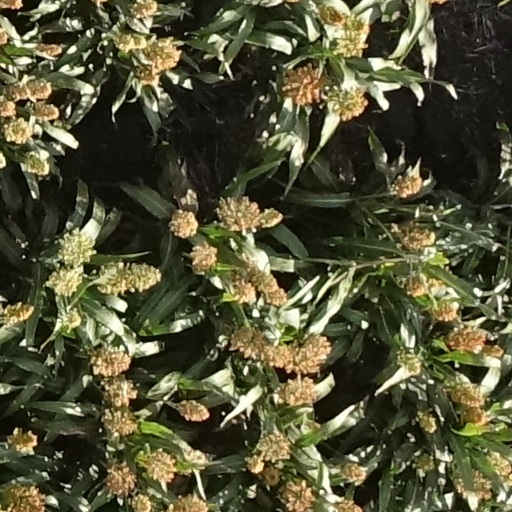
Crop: sorghum